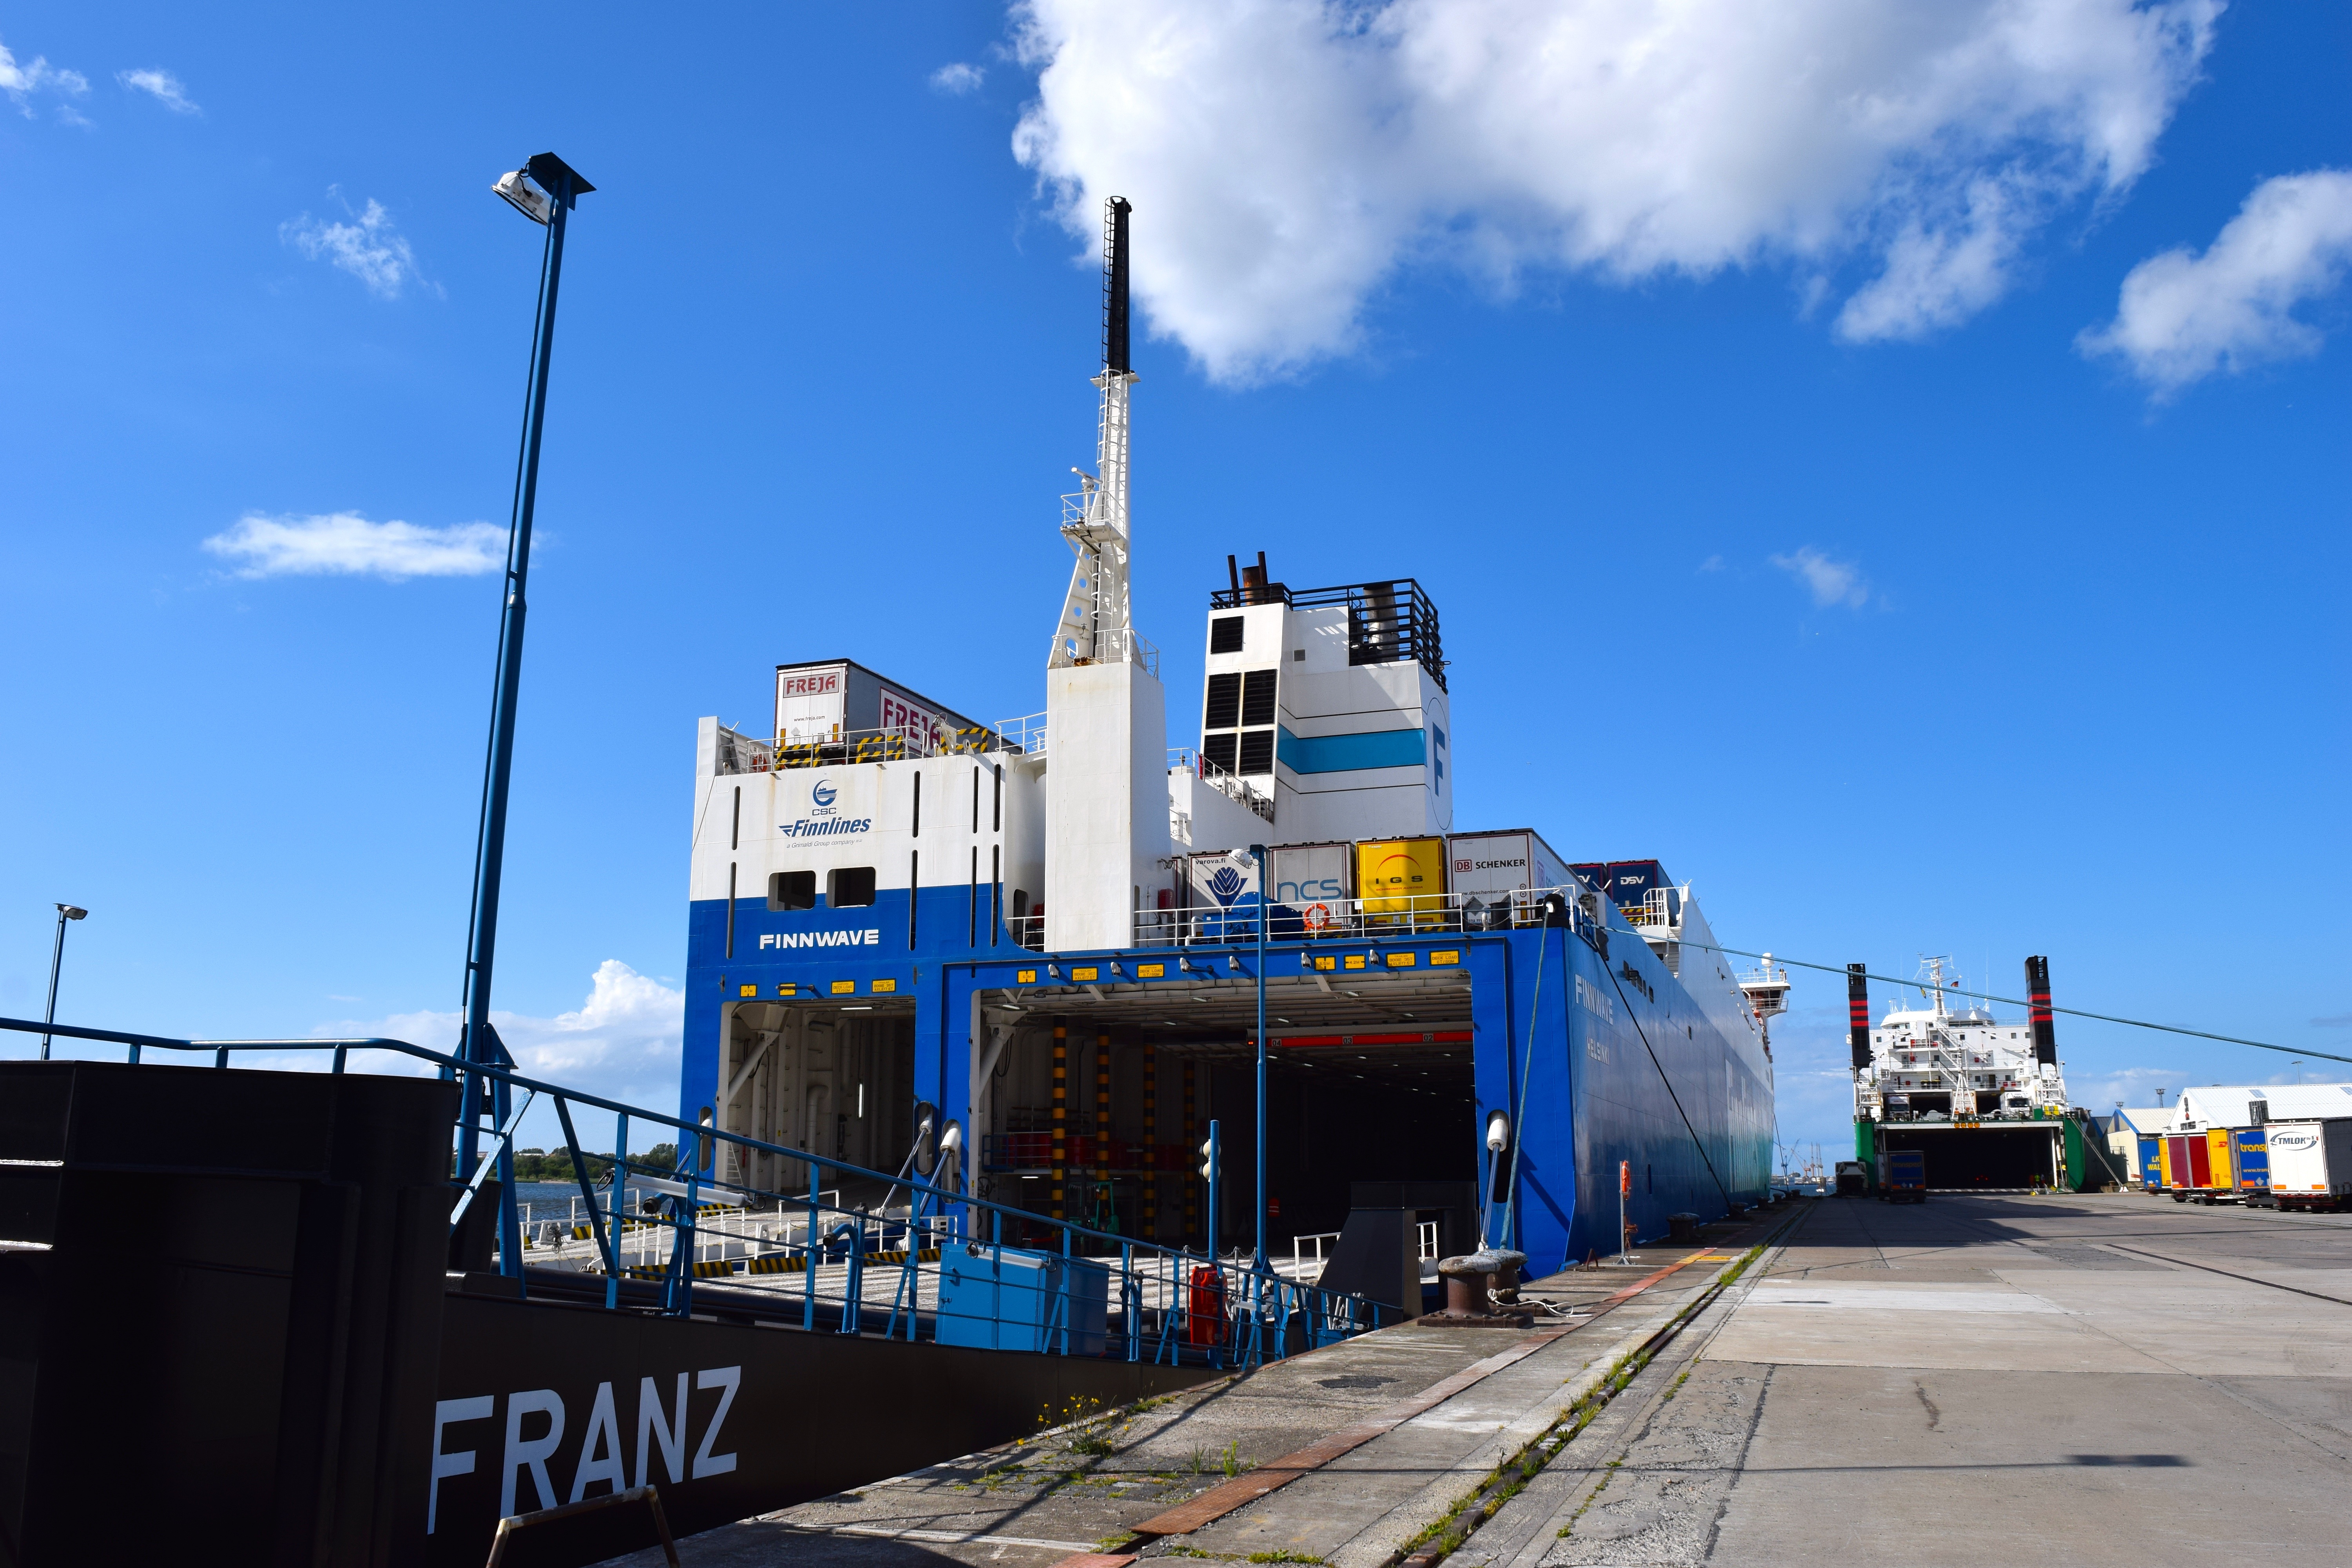
sea, water, ship, transport, vehicle, industry, port, waterway, ferry, infrastructure, finland, scandinavia, baltic sea, car ferry, freight transport